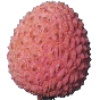
Label: lychee